Ah My Buddha

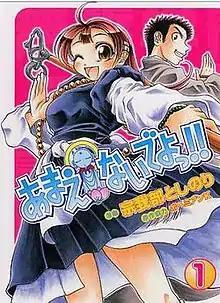
First edition of "Amaenaide yo"

Ah My Buddha, known in Japan as , is a Japanese manga series written and illustrated by Toshinori Sogabe that was serialized in "Comic Gum" magazine from March 25, 2004 to February 24, 2007. An anime adaptation aired on TV Tokyo's anime satellite channel, AT-X between July and September 2005. A second "season" of the manga, named: "Amaenaideyo!! MS!" was serialized from July 25, 2007 to August 22, 2009.